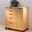
Label: wardrobe